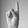
ASL letter: K